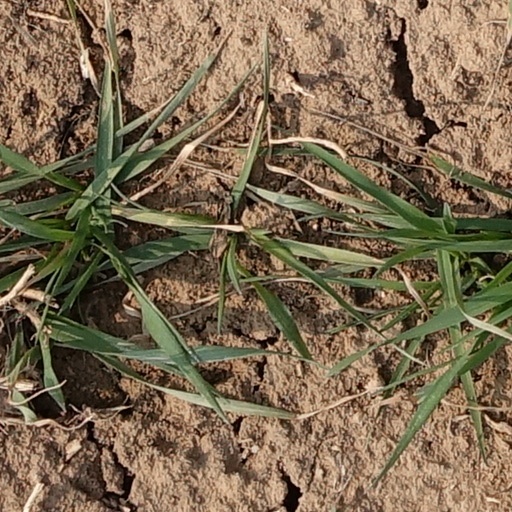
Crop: wheat